Makaravank

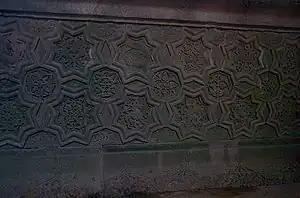
Detail below altar

Passing through the gate in the circuit wall, the main church of 1205, built by Vardan, son of Prince Bazaz, is on the right.